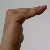
The image shows a hand gesture representing a space in Indian Sign Language.